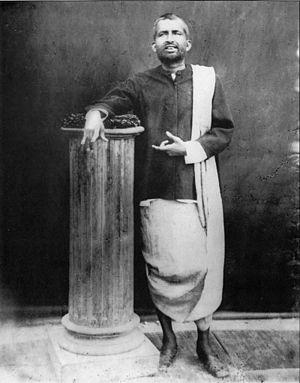
Râmakrishna Paramahamsa, en bengali রামকৃষ্ণ পরমহংস, de son vrai nom Gadâdhar Chattopâdhyâya est un mystique bengali hindouiste. Dévot de Kâlî et enseignant de l'Advaïta védanta, il professait que « toutes les religions recherchent le même but » et plaçait la spiritualité au-dessus de tout ritualisme. Il insista sur l'universalité de la voie de la bhakti, ayant lui-même approché le christianisme et l'islam. Il est considéré comme « l'un des plus grands maîtres indiens de tous les temps » et serait un avatar de Vishnou.